Arnold Fothergill

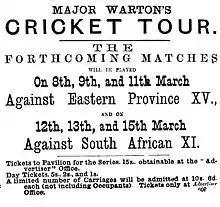
A black and white poster, all text, advertising two cricket matches

During the English winter of 1888–89, the MCC sent a touring team to South Africa. Organised by Major Gardner Warton, the original itinerary only featured "odds" matches, in which an 11-player MCC team faced opposition sides including 15, 18 or 22 players, depending on their perceived strength. In his book, "A History of Cricket", Harry Altham describes that the quality of the touring party "was about that of a weak county." Fothergill was selected as part of the side, despite not having played a first-class match since May 1887. The majority of the wickets during the tour were taken by Lancashire's spinner, Johnny Briggs, who took almost 300, but Fothergill was heavily used as a bowler, and claimed 119 wickets at an average of 6.89. Altham suggests that the ease of the touring side's victories justifies the selection of a comparatively weak side. As the tour continued, there were calls for an even-strength contest, with the English side facing an 11-player South African side. Two such matches were arranged, but were considered no different from the other matches during the tour, being advertised as Major Warton's XI v South Africa XI. The matches were later granted Test match status, although "Wisden Cricketers' Almanack" commented that, "it was never intended, or considered necessary, to take out a representative English team for a first trip to the Cape."